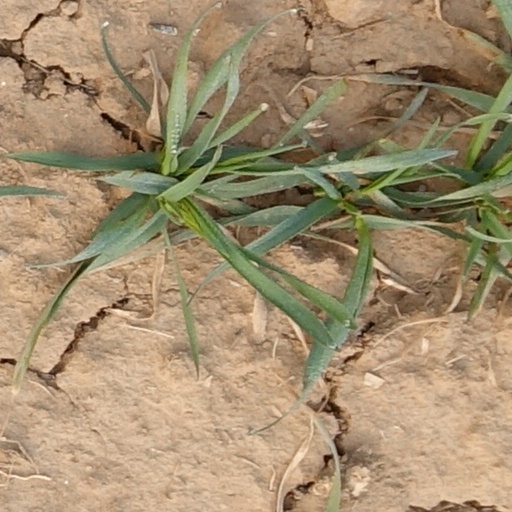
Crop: wheat